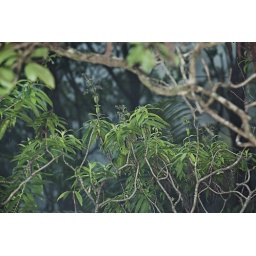
This small tree was in bud in forest in a ravine below the rim of Kalalau Valley, Kauai. I10-H1428.